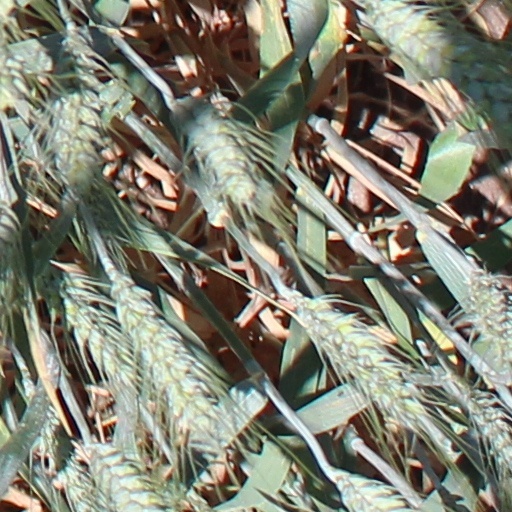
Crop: wheat